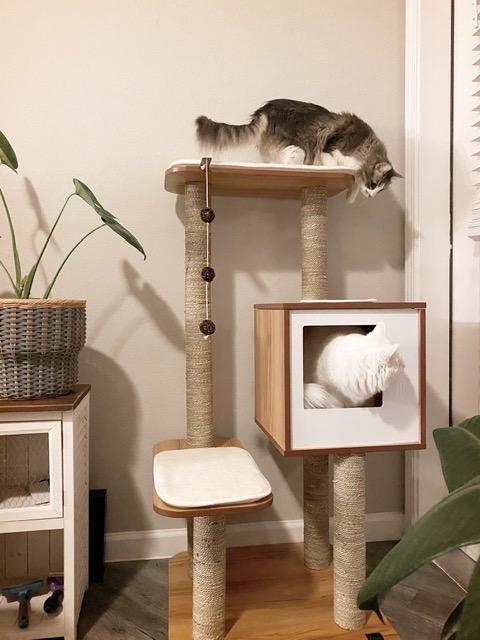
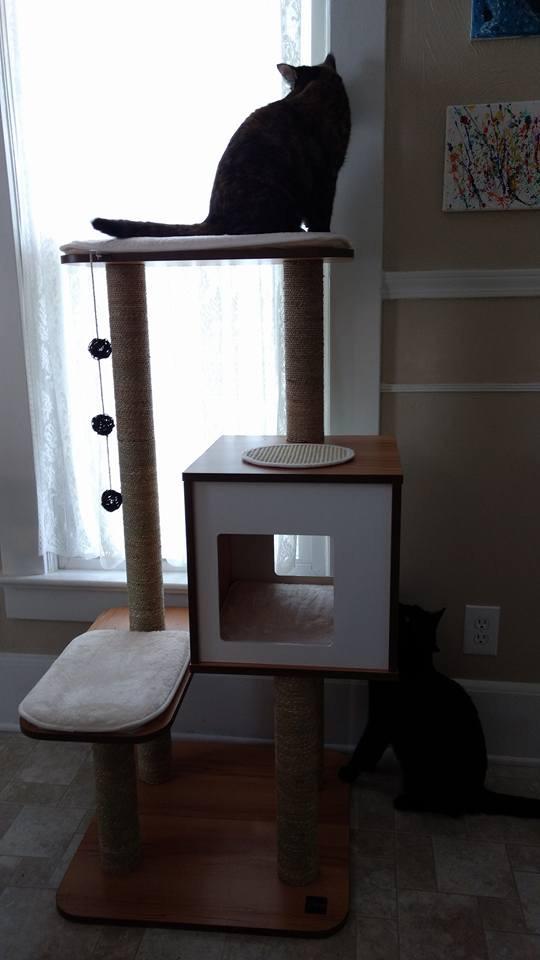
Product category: items_cat tree
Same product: yes